Ramón Grosso

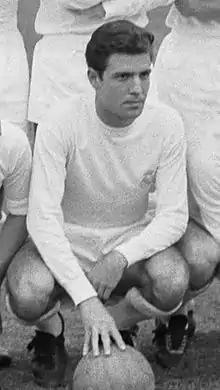
Grosso in 1966

Ramón Moreno Grosso (8 December 1943 – 13 February 2002) was a Spanish football forward and manager.